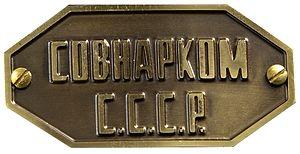
Le Conseil des commissaires du peuple est la plus haute autorité gouvernementale sous le régime soviétique. Il remplace le gouvernement provisoire à la suite de la prise de pouvoir par les bolcheviks le 25 octobre 1917, lors de la révolution d'Octobre. Le Conseil des commissaires du peuple est remplacé en 1946 par le Conseil des ministres de l'URSS.